Velvet spider

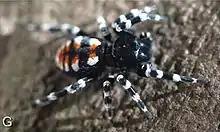
Loureedia annulipes, male.

Velvet spiders (family Eresidae) are a small group (about 100 species in 9 genera) of spiders almost entirely limited to the Old World, with the exception of one species known from Brazil. In Europe, some are commonly called the ladybird spiders.